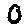
Label: 0